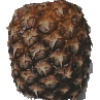
Label: Pineapple 1